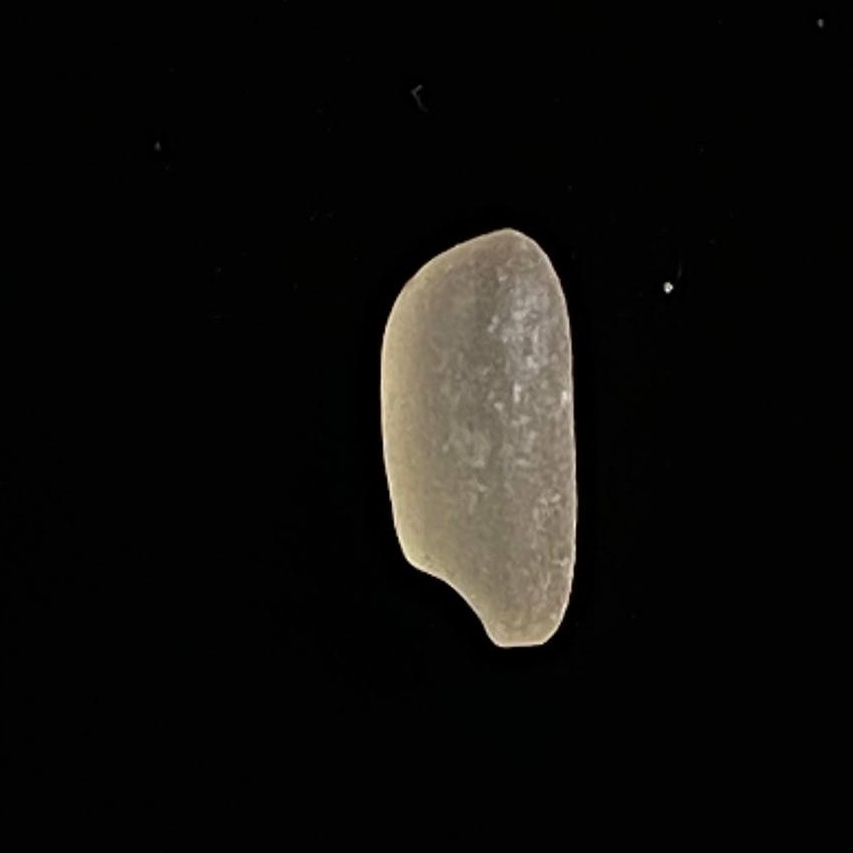
Rice variety: Gutisharna